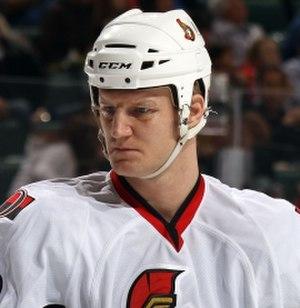
Francis Lessard est un joueur professionnel canadien de hockey sur glace.